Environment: real
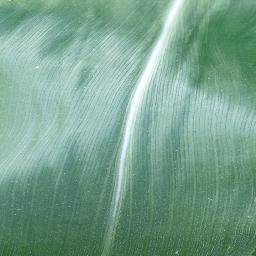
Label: healthy